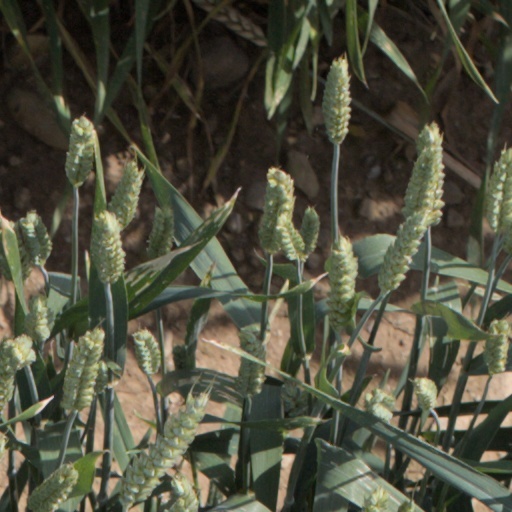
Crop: wheat